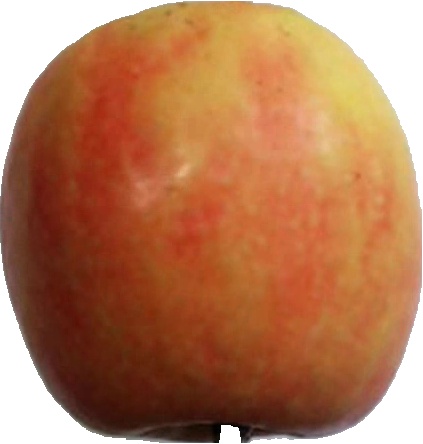
Label: apple_pink_lady_1